Maitreyi

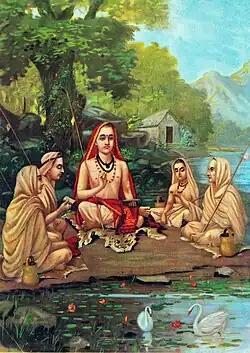
Adi Shankara with his four foremost disciples, including Sureshvara; both wrote commentaries on the Maitreyi-Yajnavalkya dialogue from the "Brihadaranyaka Upanishad".

Scholars have differing views on whether this dialogue is evidence that in ancient Vedic tradition women were accepted as active participants in spiritual discussions and as scholars of Brahman. Wendy Doniger, an Indologist and a professor of History of Religions, states that in this dialogue Maitreyi is not portrayed as an author, but is part of an Upanishadic story of a Brahmin with two wives who are distinguished by their intellect. Karen Pechelis, another American Indologist and a professor of Comparative Religion, in contrast, states that Maitreyi is portrayed as theologically minded, as she challenges Yajnavalkya in this dialogue and asks the right questions.